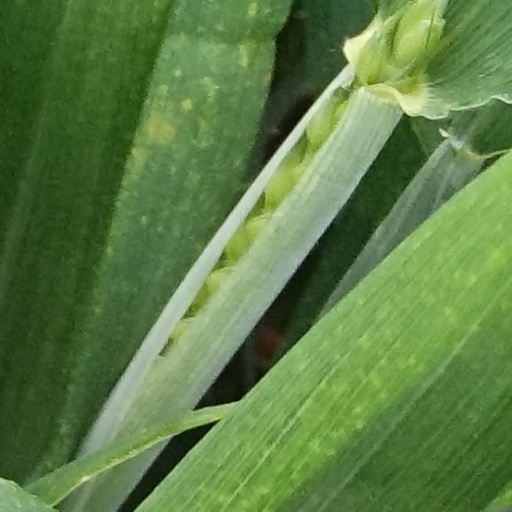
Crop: wheat